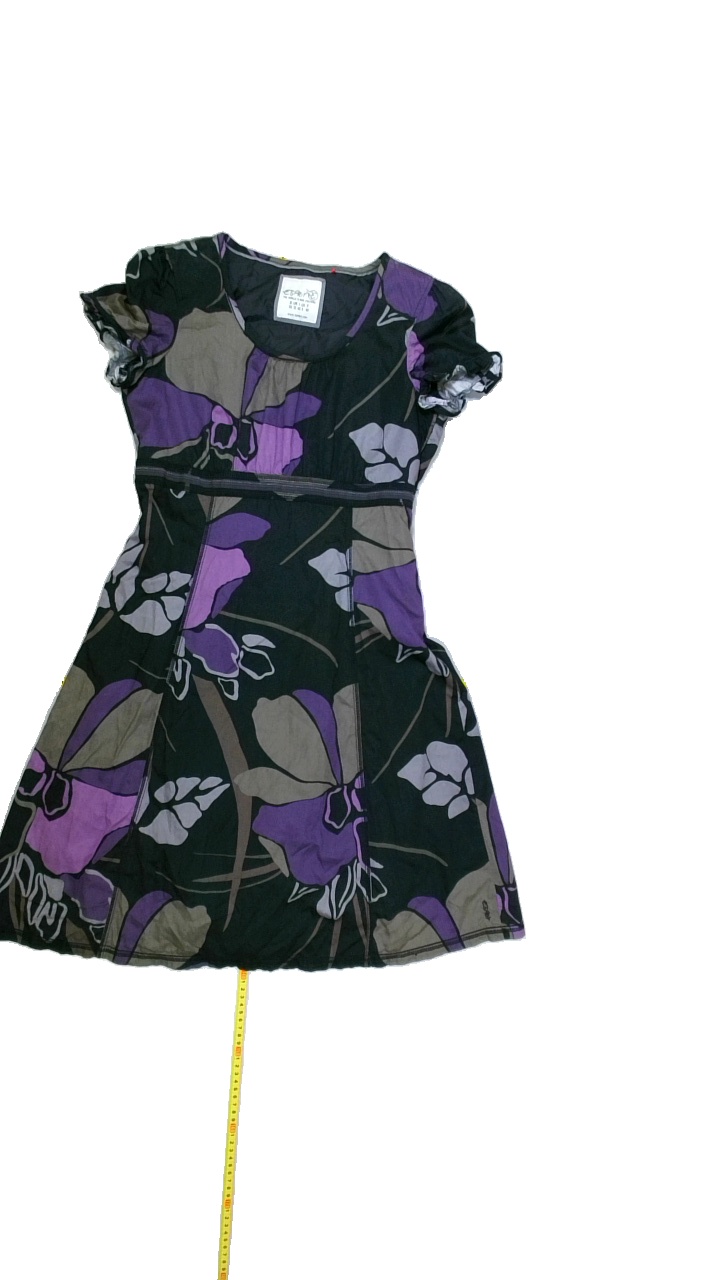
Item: Dress (Ladies)
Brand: Esprit
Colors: Black, Multicolor, Purple, Brown, Beige, Grey
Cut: Regular, C-collar
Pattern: Floral print
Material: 50%cotton 50%polyester
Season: All
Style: No trend
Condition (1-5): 3
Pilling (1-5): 3
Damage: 1
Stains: Yes
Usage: Export
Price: <50